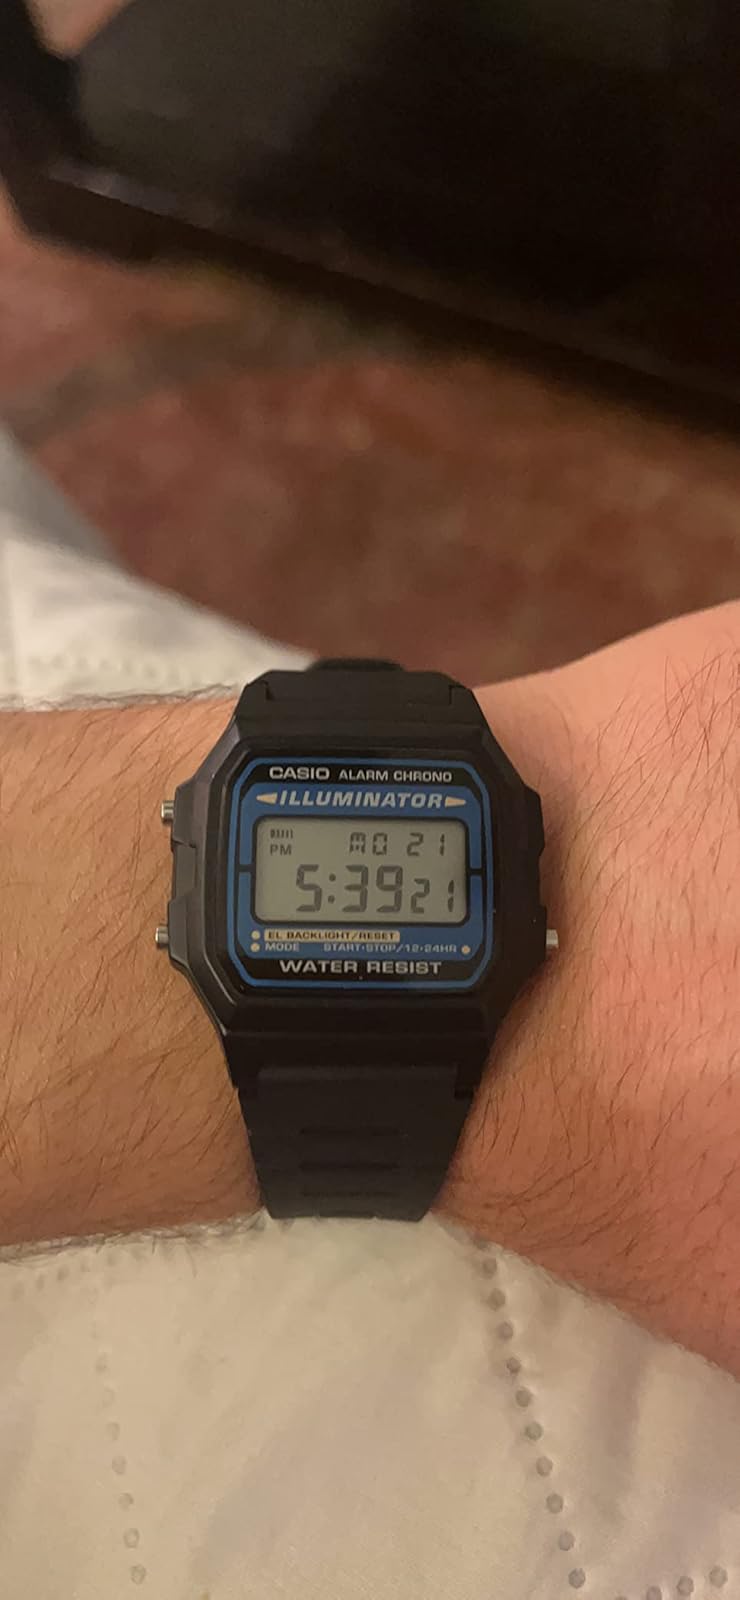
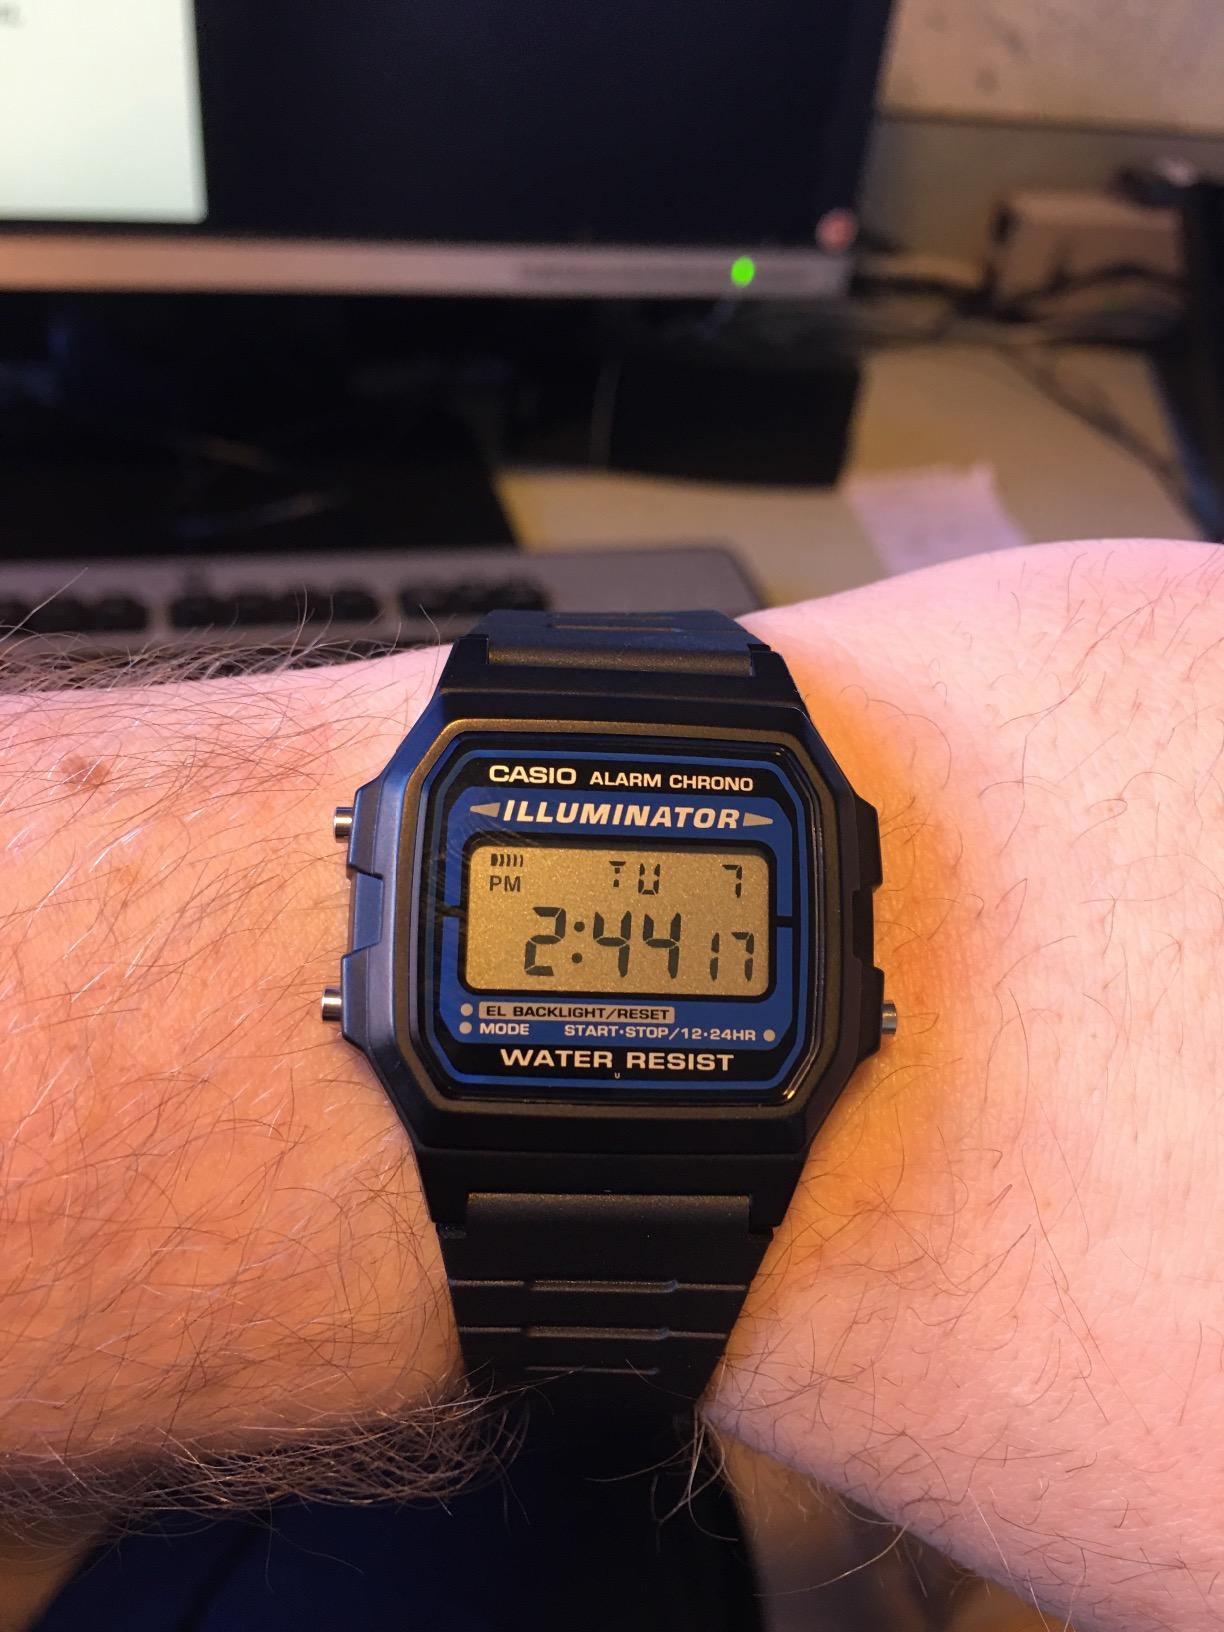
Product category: accessories_watch
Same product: yes